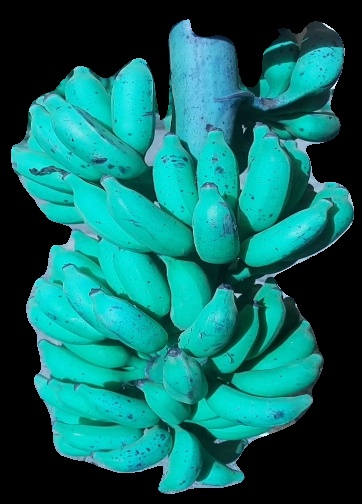
Variety: elakki-bale
Grade: grade3